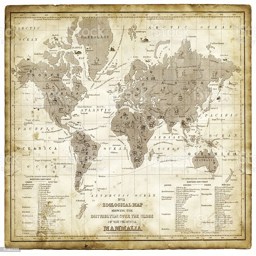
zoological map of the royalty